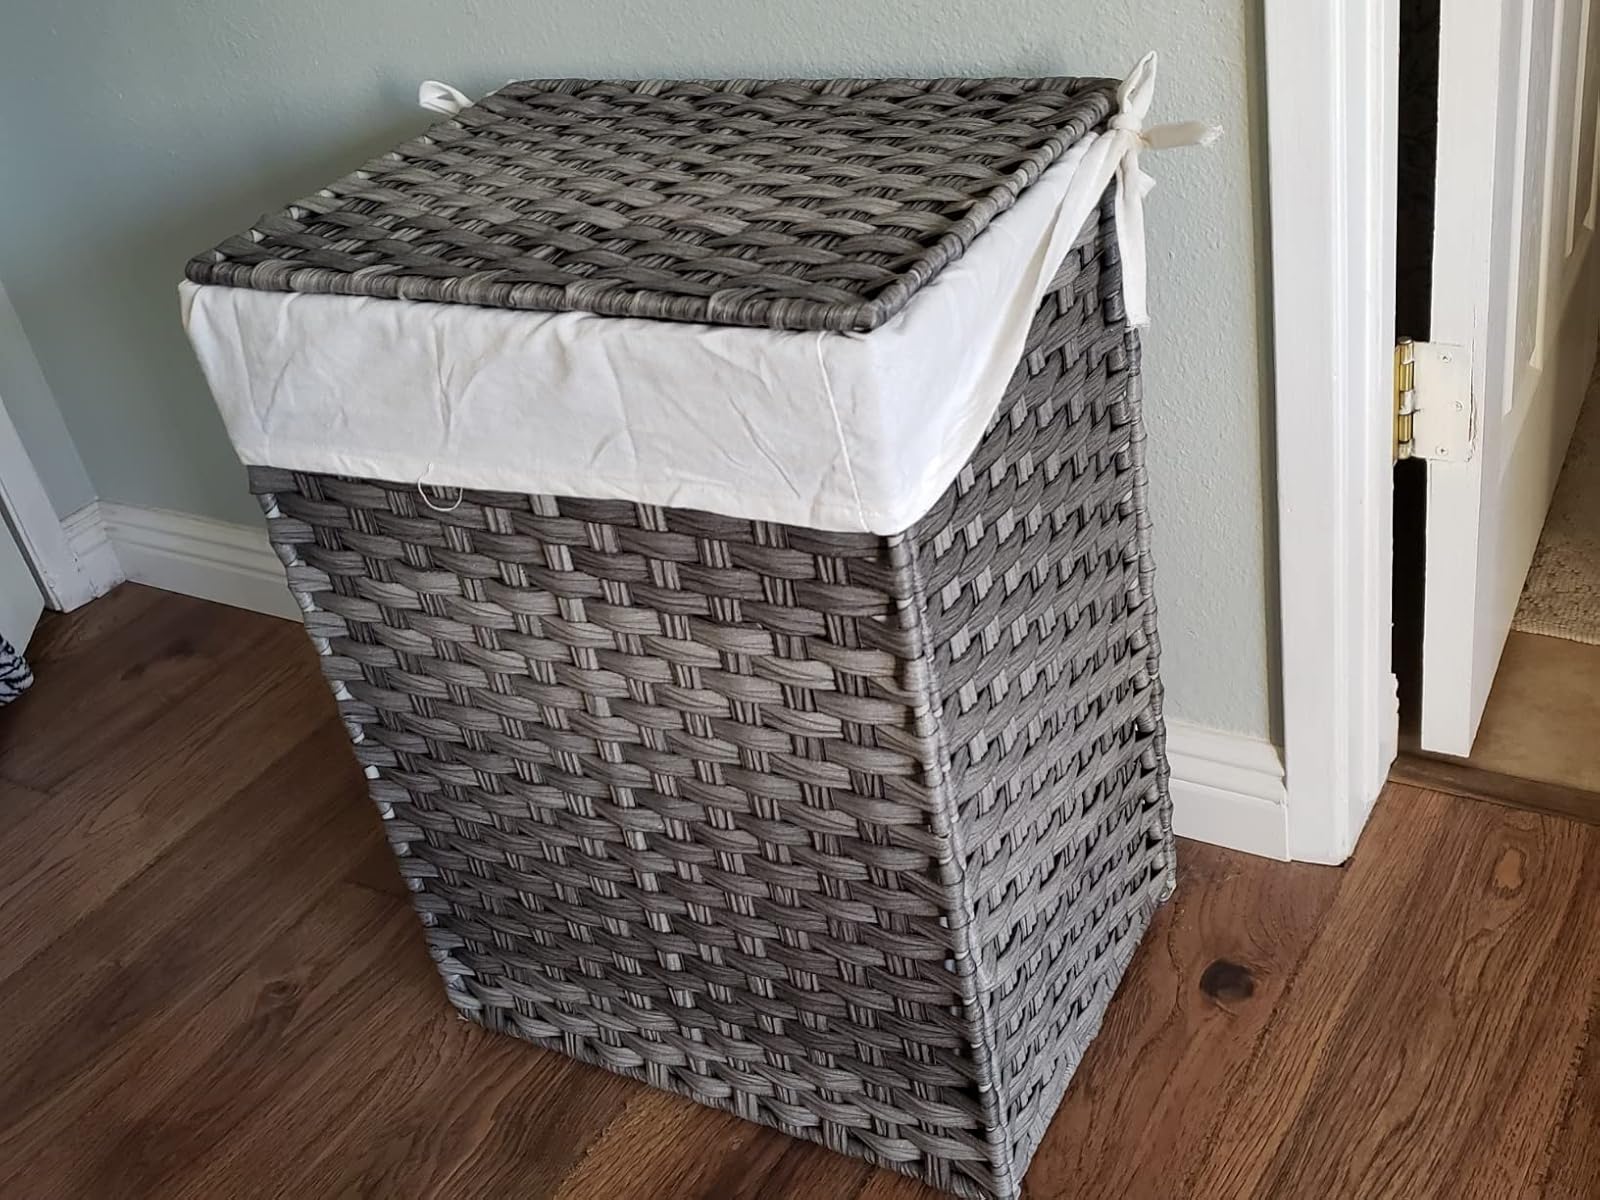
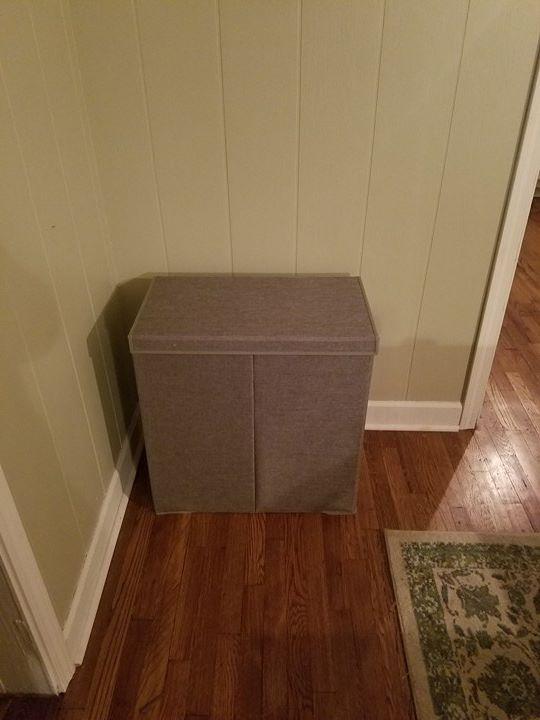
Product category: items_hamper
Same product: no